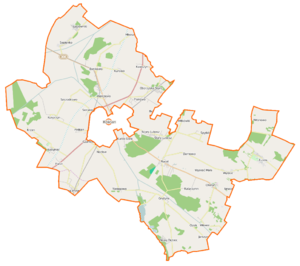
Kościan est une gmina rurale du powiat de Kościan, Grande-Pologne, dans le centre-ouest de la Pologne. Son siège est la ville de Kościan, bien qu'elle ne fasse pas partie du territoire de la gmina.